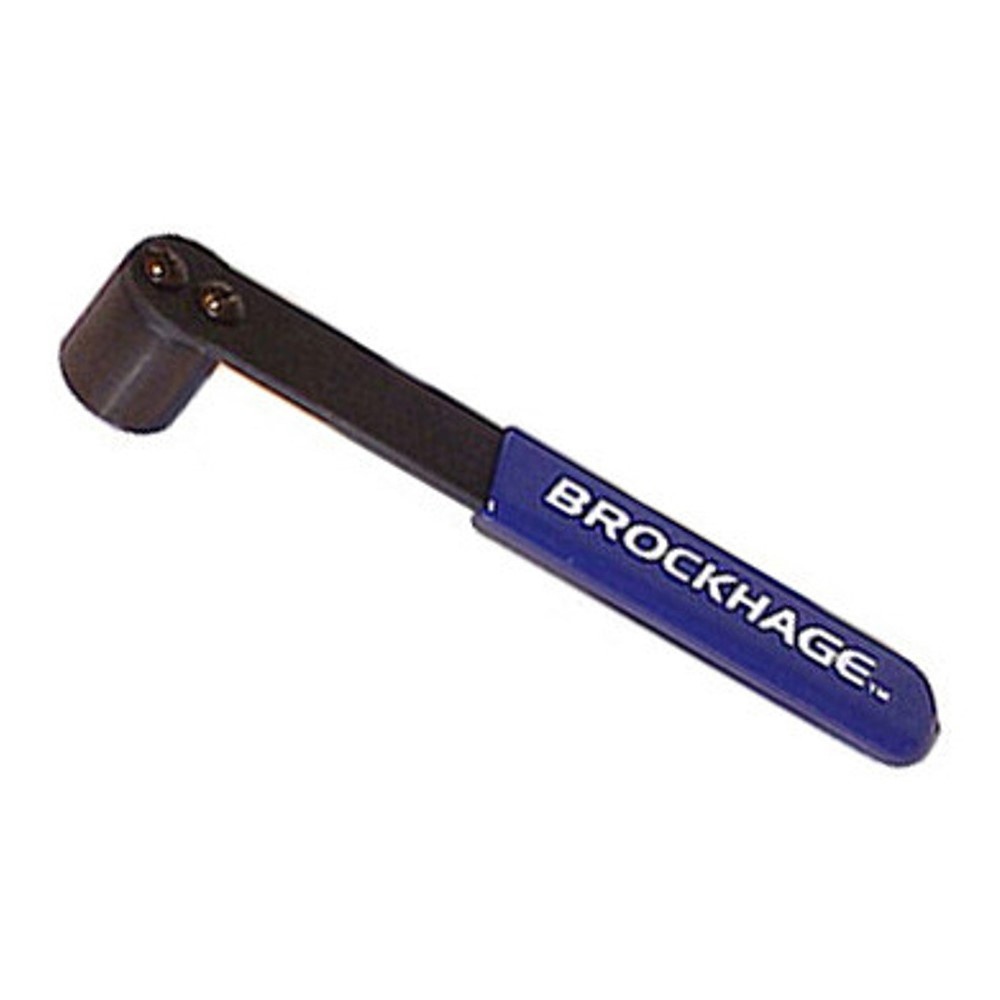
BROCKHAGE Bump Hammer (Standard Flex)
This has to be one of the best Bump Hammers available worldwide. Our Brockhage Bump Hammers have several features which set them apart from the other bump hammers on the market today. We have taken the best features of the bump key hammers previously available and currently available and added several improvements. 1) Each BROCKHAGE Bump Hammer is designed to be the exact correct weight to allow you have the most success bumping most any lock. 2) There are no weights to mess with. This bump key hammer will bump most any lock with our adjustment. 3) The bump head is round which allows you to spare your fingers from injury if you miss, (which is common). We found that square head models can be very painful and even remove skin from your fingers if you do miss. 4) Our Hammers are manufacturered by BROCKHAGE, which we stand behind. FAQs Q: What makes the Standard Flex bump hammer unique? Its flexible shaft absorbs shock and enhances control, reducing damage to bump keys and improving precision during lock bumping. Q: Can I use the bump hammer for automotive locks? No, bumping is generally limited to pin tumbler locks. Automotive locks typically use wafer or disc mechanisms and require different tools.
Brand: BROCKHAGE
Category: Hardware > Tools > Hammers > Manual Hammers